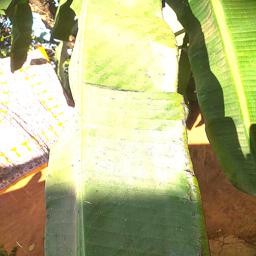
Label: MALBHOG LEAF